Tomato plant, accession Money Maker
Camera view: bottom (45 deg); turntable rotation: 30 degrees
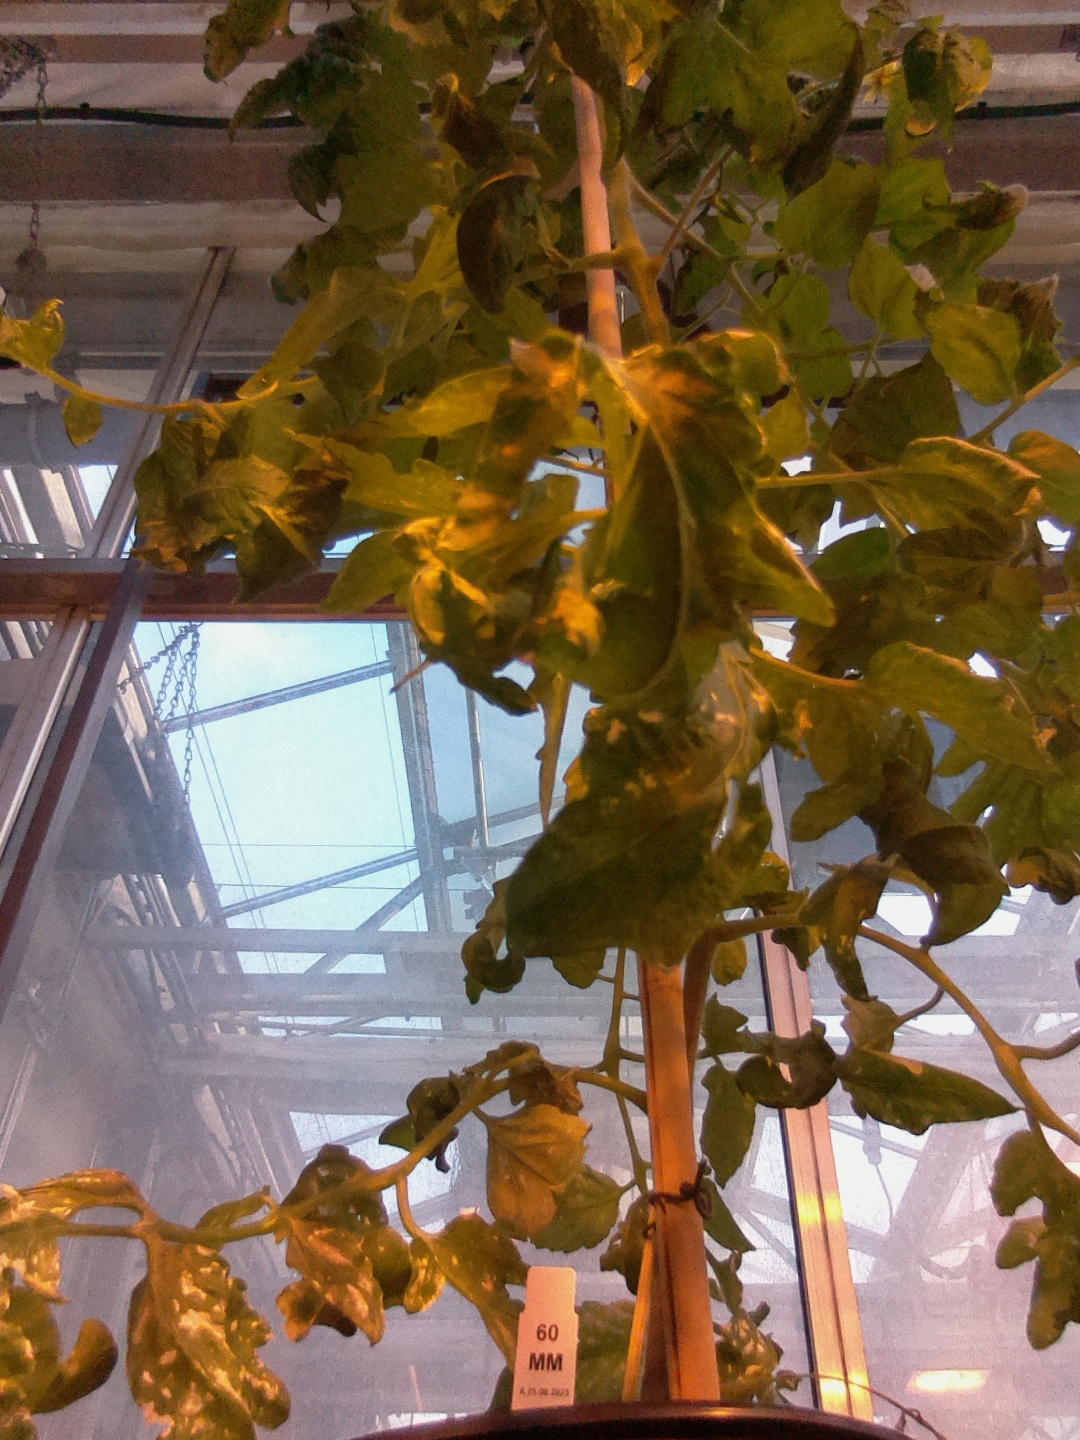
BBCH growth stage 70: Fruits at the main stem or branches visibles